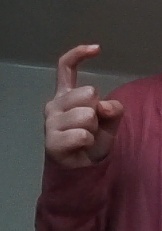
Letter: ra